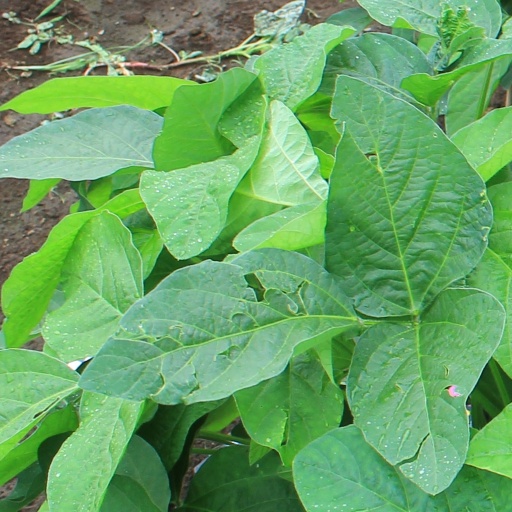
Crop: soybean